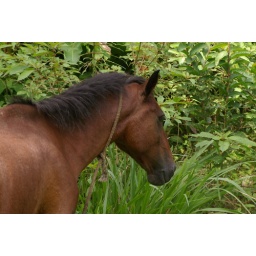
we saw this random horse tied up by the side of the road in the middle of nowhere.